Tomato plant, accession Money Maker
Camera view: vertical (180 deg); turntable rotation: 330 degrees
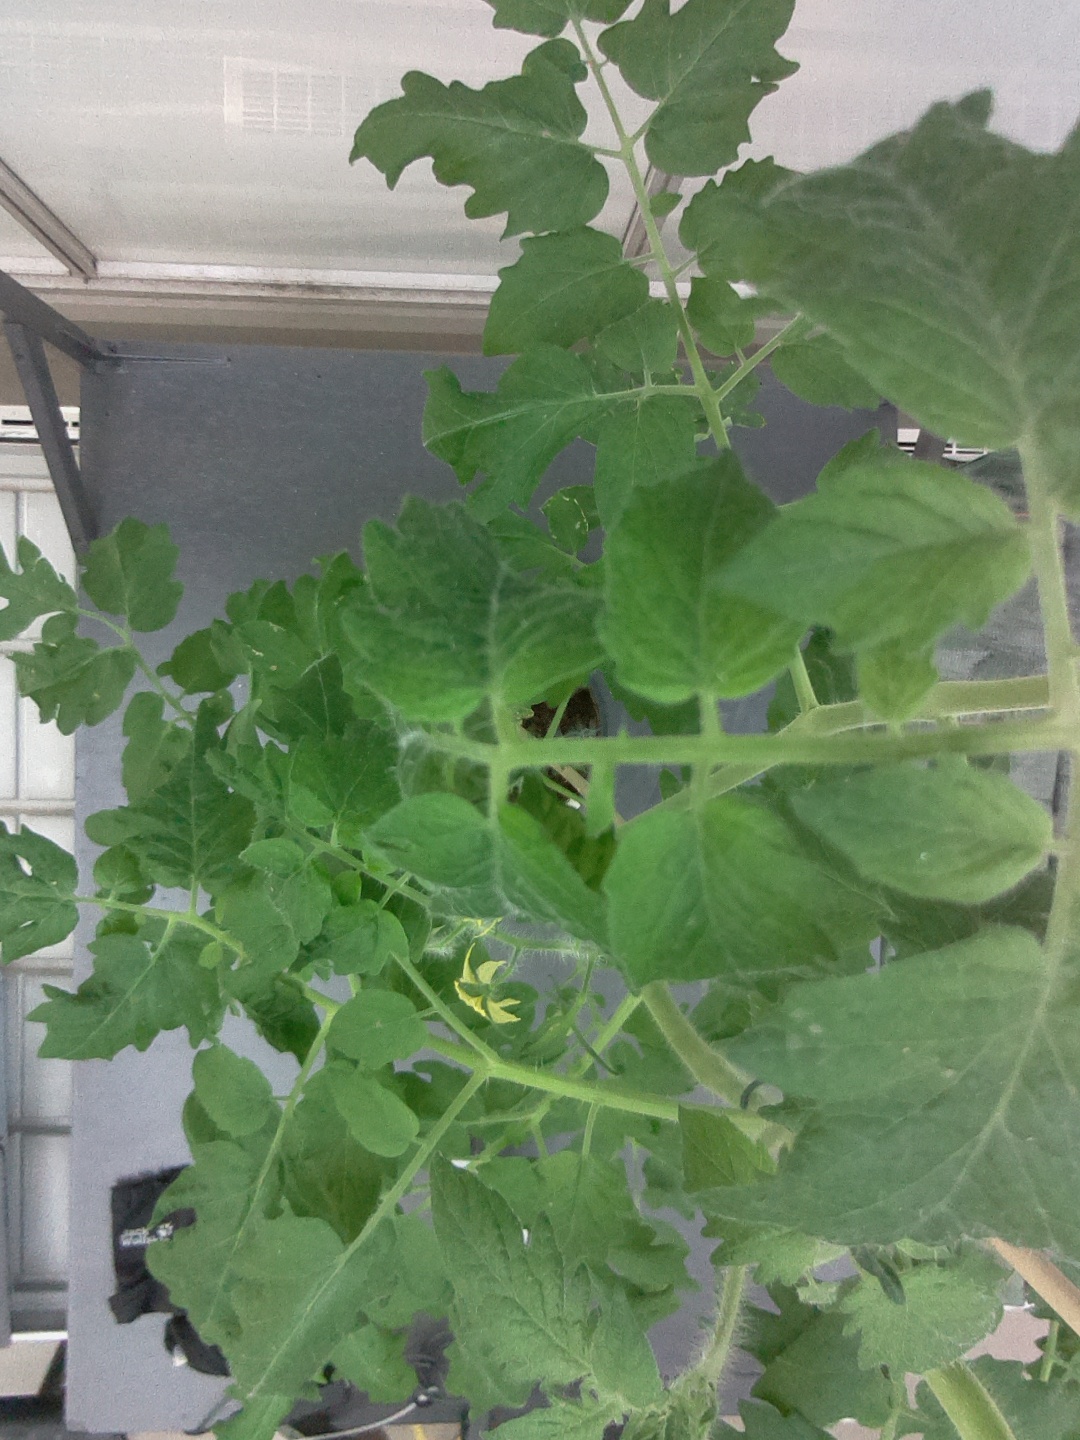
BBCH growth stage 70: Fruits at the main stem or branches visibles